Newton T. Gould

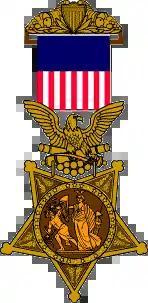
Civil War-era Medal of Honor

On May 22, 1863, General Ulysses S. Grant ordered an assault on the Confederate heights at Vicksburg, Mississippi. The plan called for a storming party of volunteers to build a bridge across a moat and plant scaling ladders against the enemy embankment in advance of the main attack.